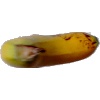
Label: banana_lady_finger